Taan (2014 film)

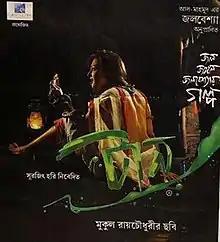

Taan is a 2014 Indian Bengali drama film, written and directed by Mukul Roy Chowdhury. The film is based on the life of prostitutes and human trafficking.